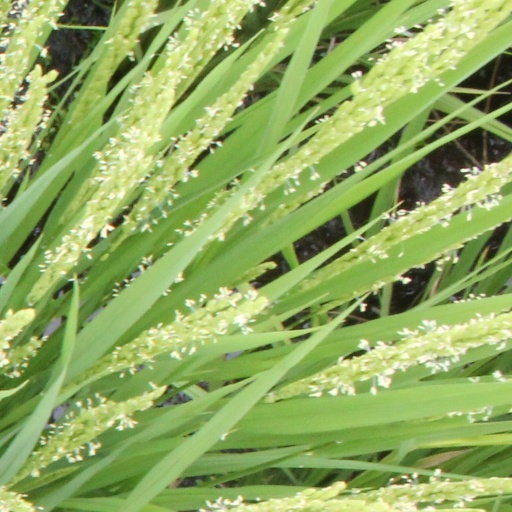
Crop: rice